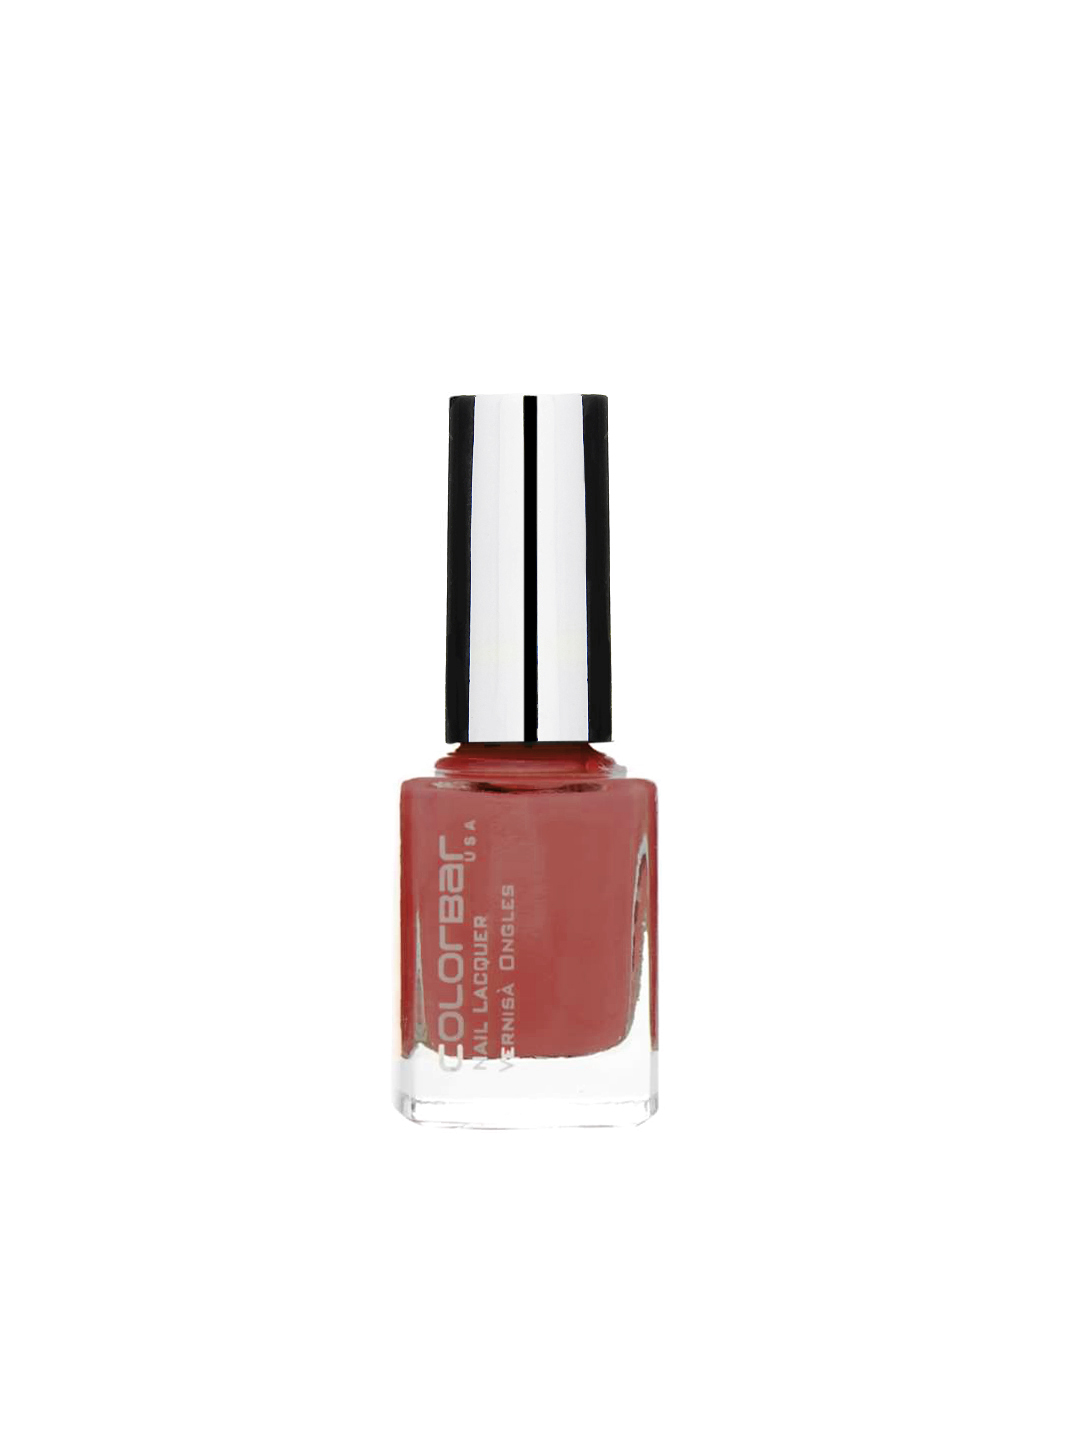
Colorbar Hearts & Tarts 2 Nail Lacquer 80V
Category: Personal Care / Nails / Nail Polish
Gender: Women
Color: Peach
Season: Spring 2017
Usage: Casual